W. S. Barrett

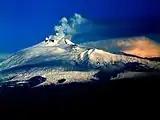

At his death, Barrett left a major work on Pindar unpublished. When an Inland Revenue tax inspector once challenged his tax return, questioning whether a computer was an allowable expense for a classicist, Barrett was able to show that for an understanding of the text of Pindar it was essential to know how Mount Etna had appeared to a sailor passing the mountain in a ship.